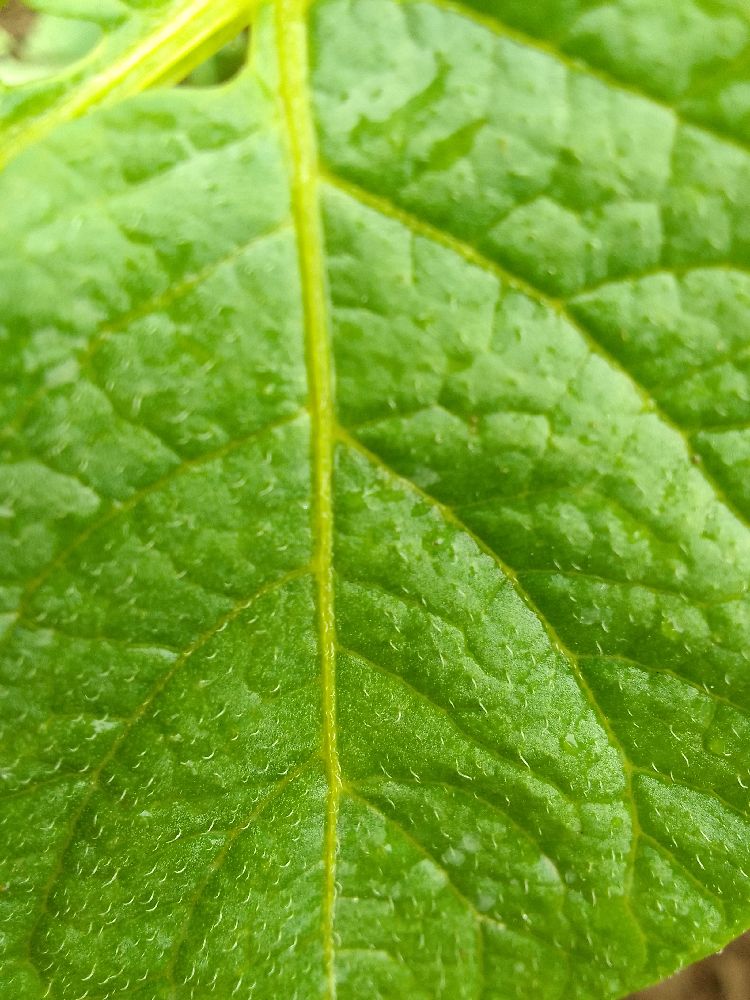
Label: Healthy